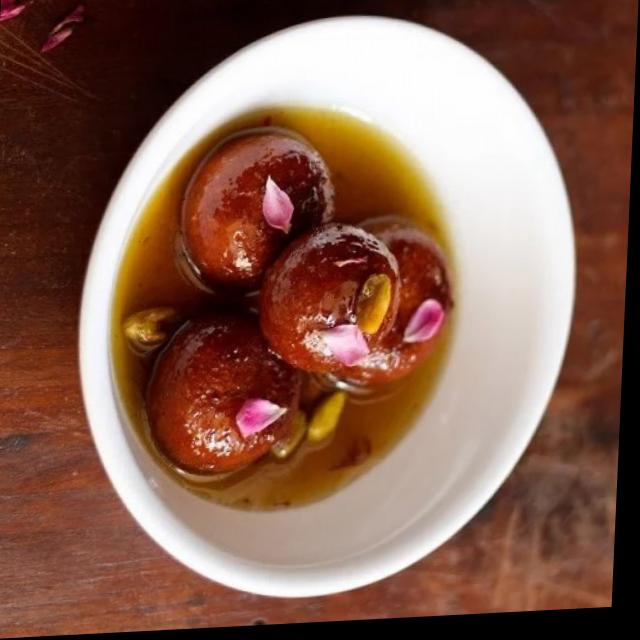
Dish: gulab_jamun